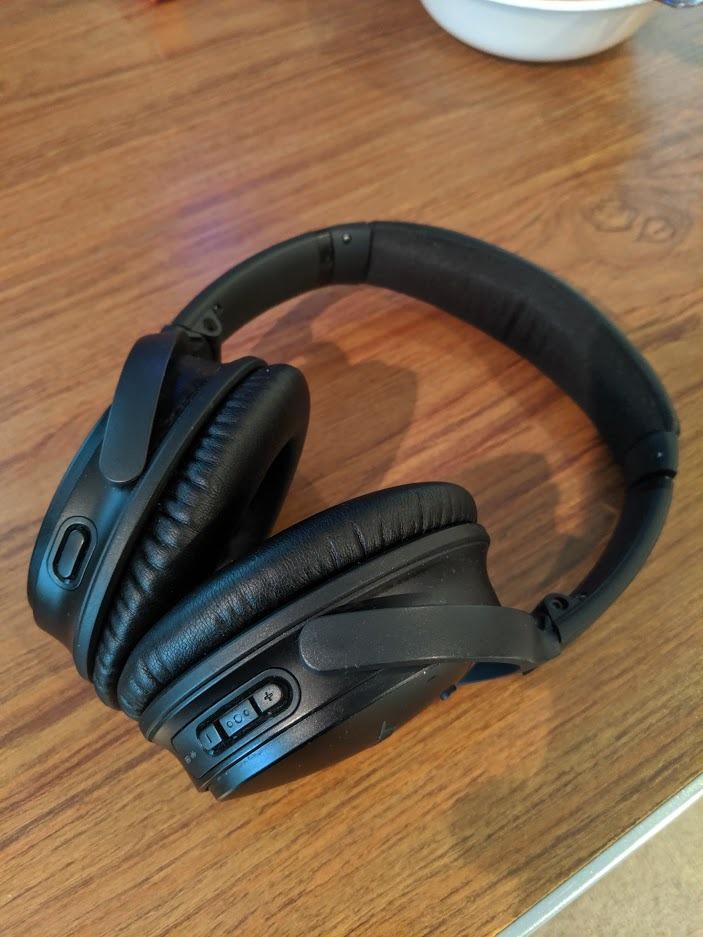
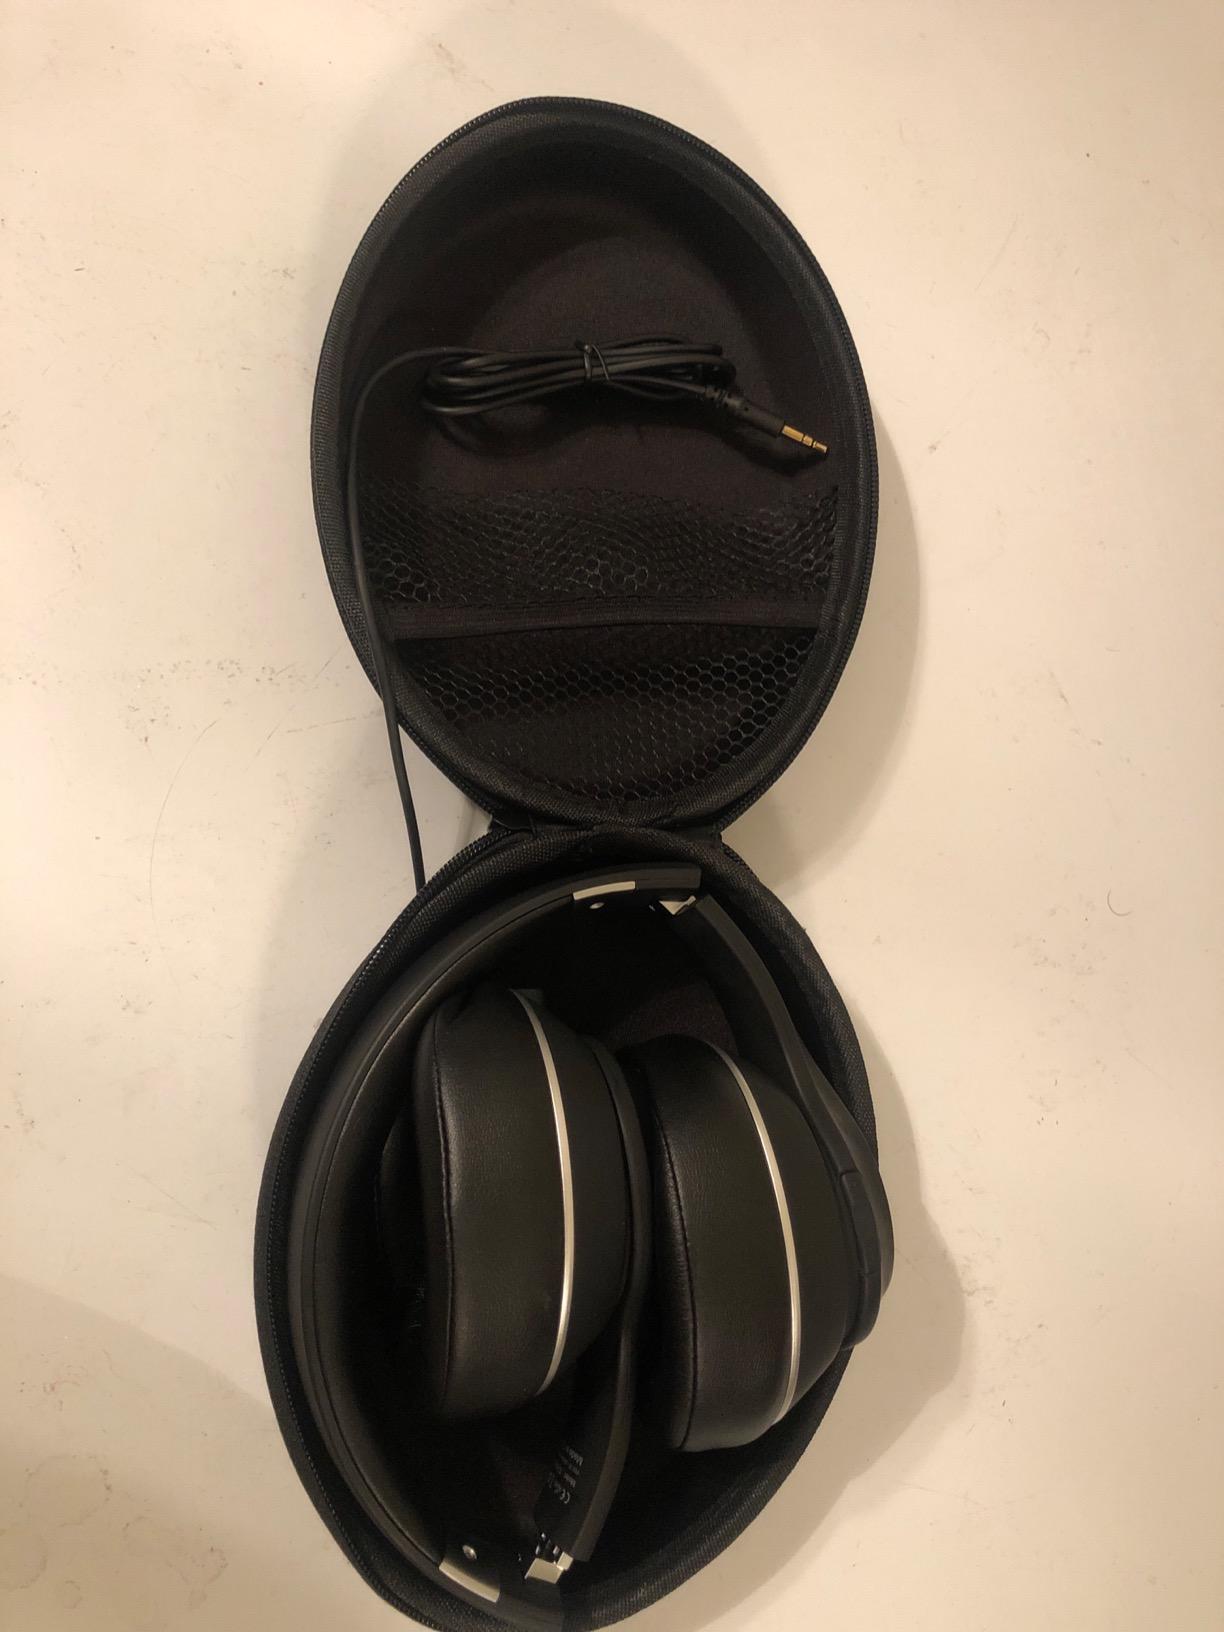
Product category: headphones
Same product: no